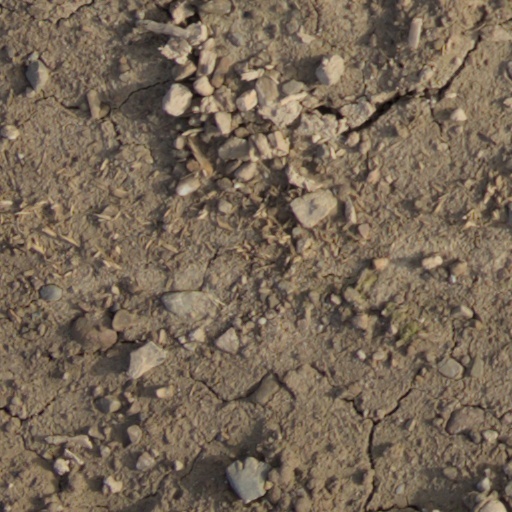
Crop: wheat